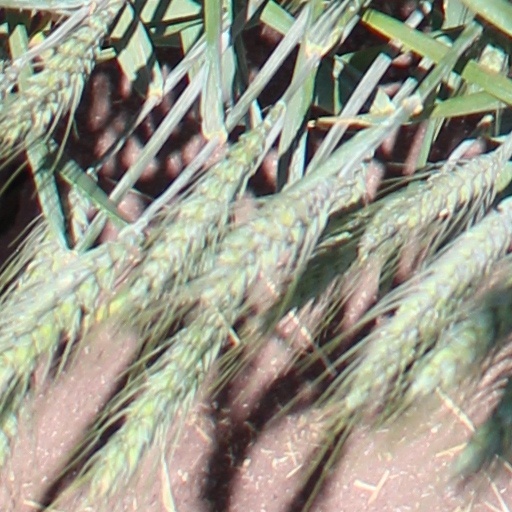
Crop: wheat